Palace of Castel Gandolfo

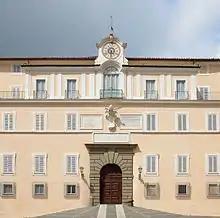
The facade of the Apostolic Palace of Castel Gandolfo in 2015

The Papal Palace of Castel Gandolfo, or the Apostolic Palace of Castel Gandolfo from its Italian name Palazzo Apostolico di Castel Gandolfo, is a 135-acre (54.6-ha) complex of buildings in a garden setting in the city of Castel Gandolfo, Italy, including the principal 17th-century villa, an observatory and a farmhouse with 75 acres (30.4 ha) of farmland. The main structure, the Papal Palace, has served for centuries as a summer residence and vacation retreat for the pope, the leader of the Catholic Church, and is afforded extraterritorial status as one of the properties of the Holy See, though the main Apostolic Palace building has served as a museum since October 2016. It overlooks Lake Albano.